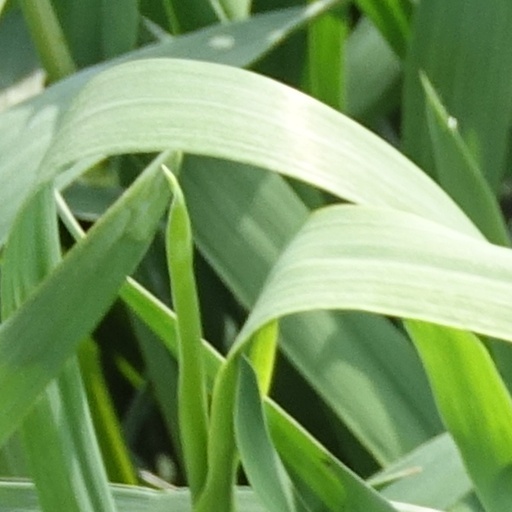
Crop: wheat